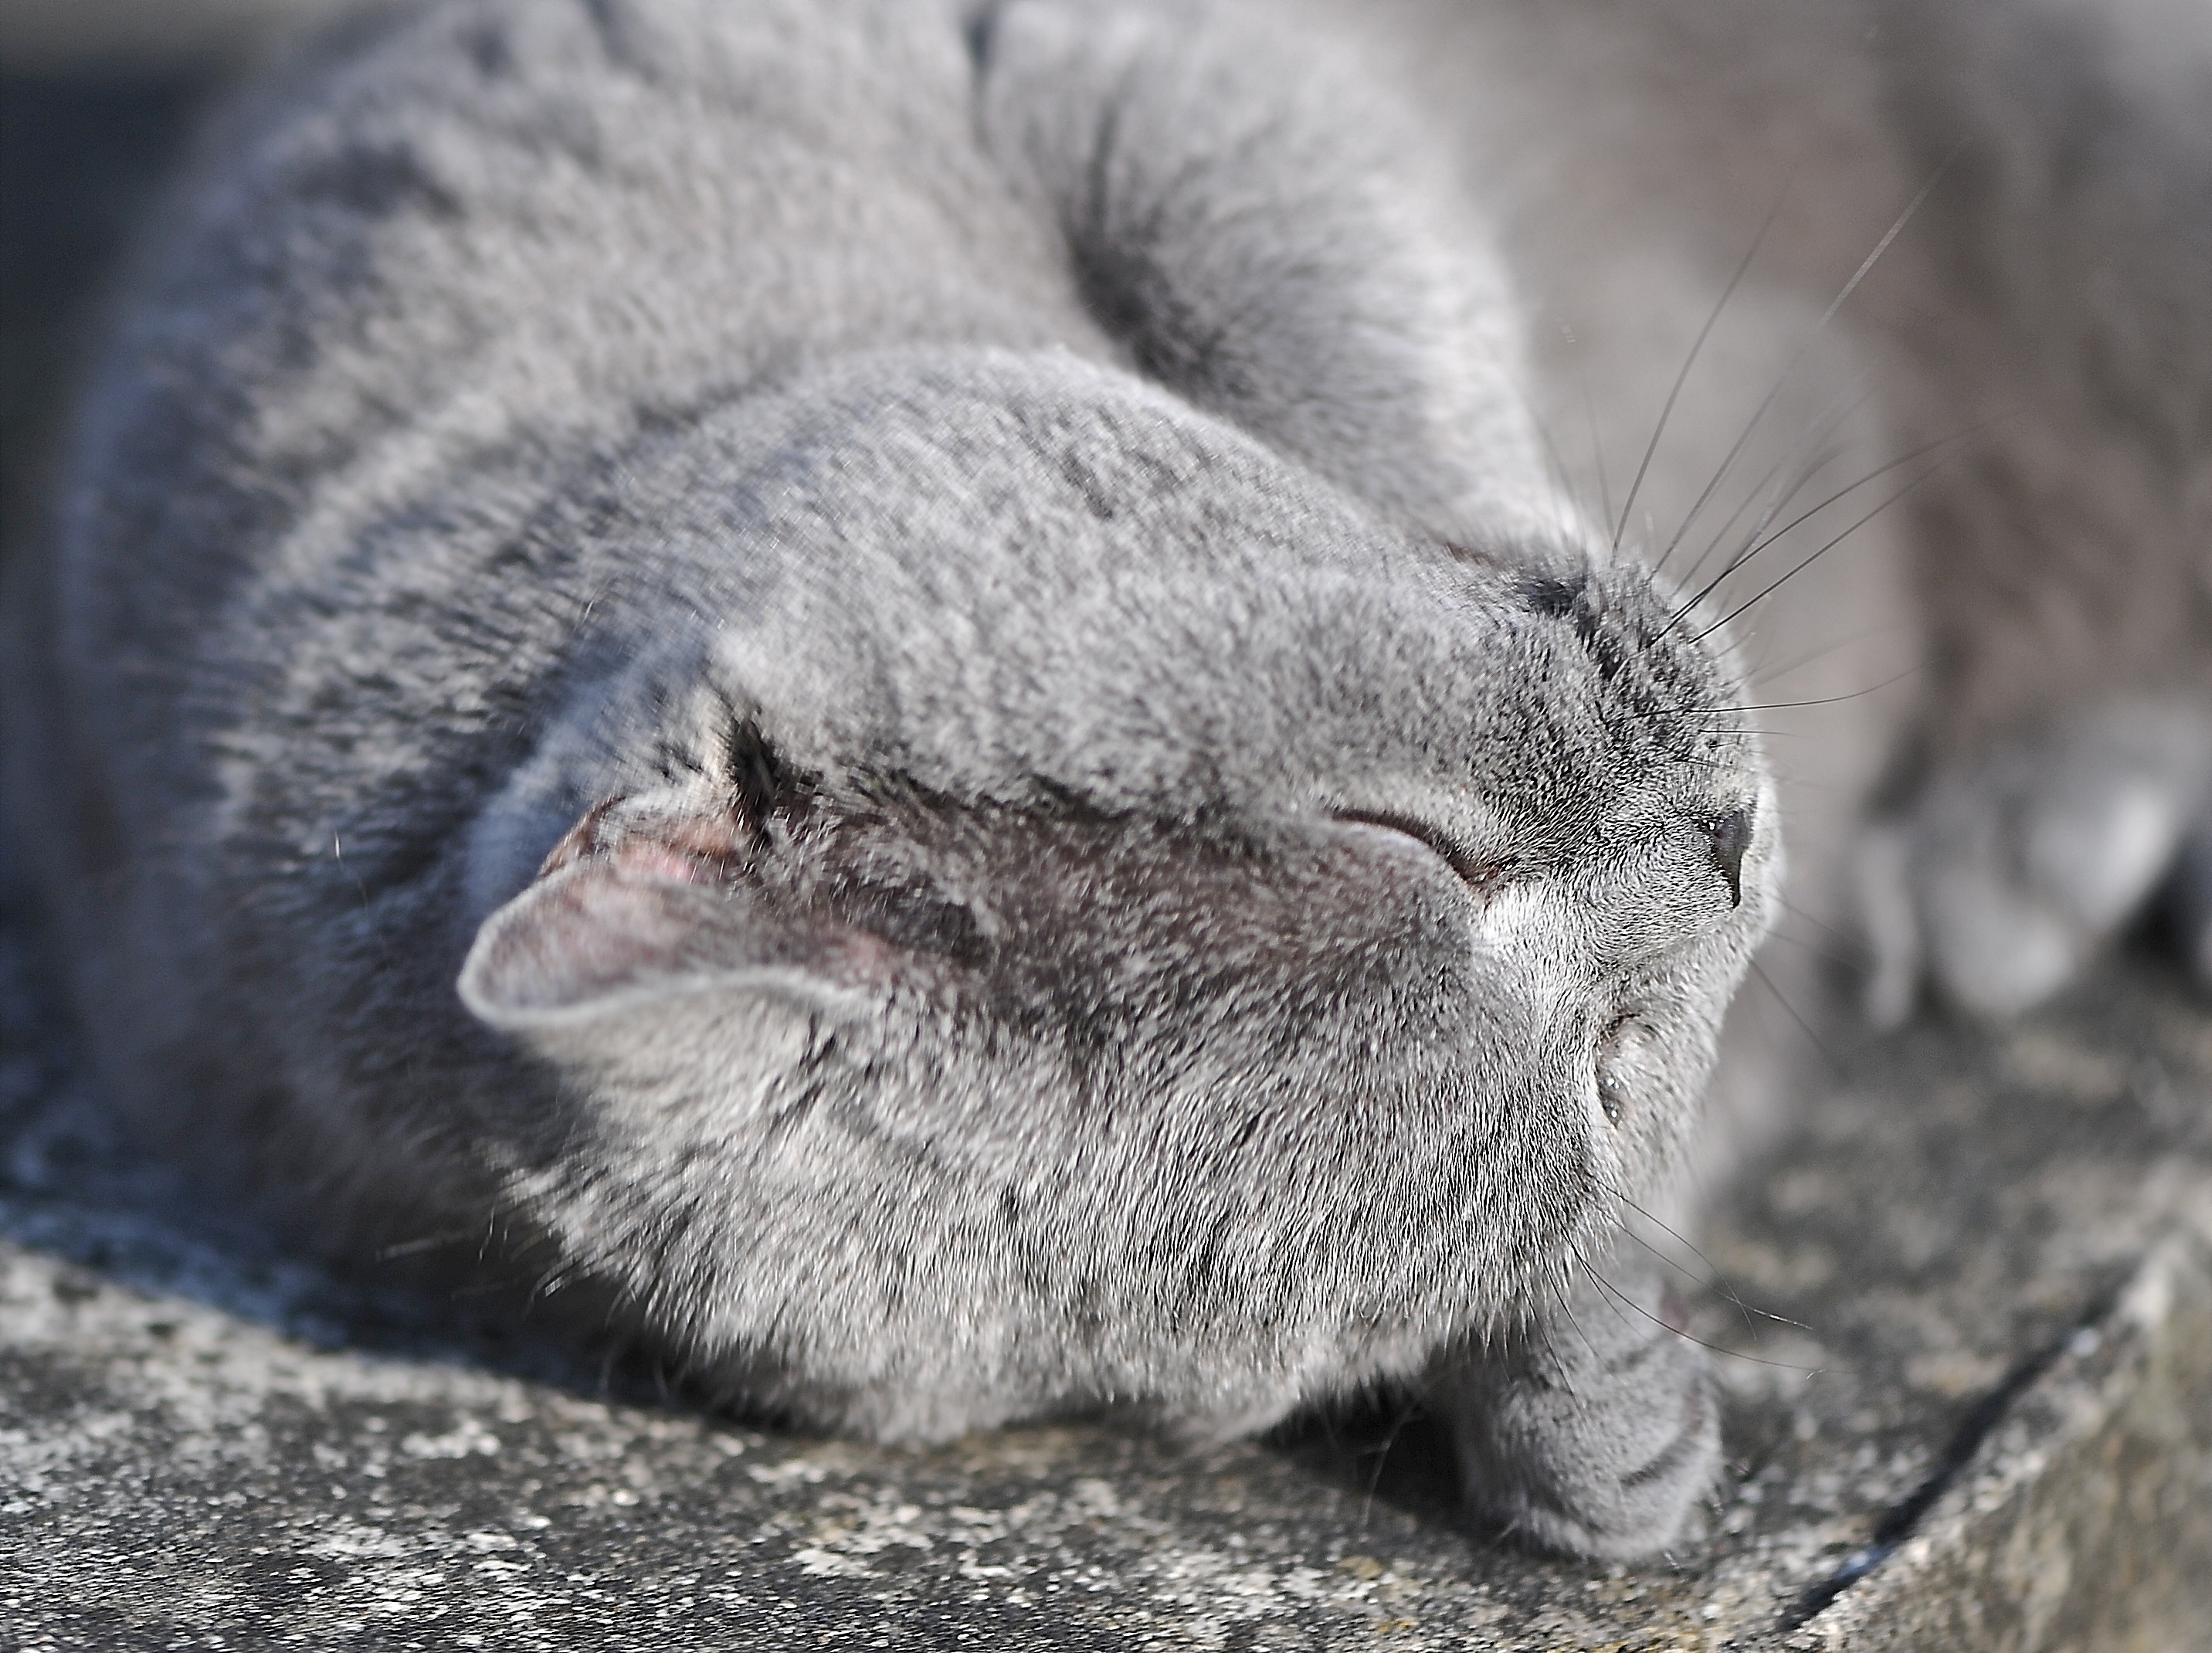
animal, wildlife, pet, cat, mammal, fauna, close up, nose, whiskers, grey, vertebrate, domestic cat, british shorthair cat, small to medium sized cats